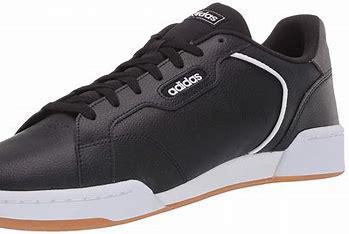
Brand: Adidas
Model: Roguera